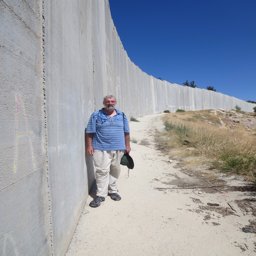
person standing against the wall that separates and divides the people of this land